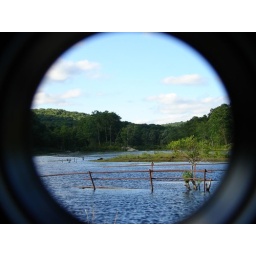
Old bridge under water